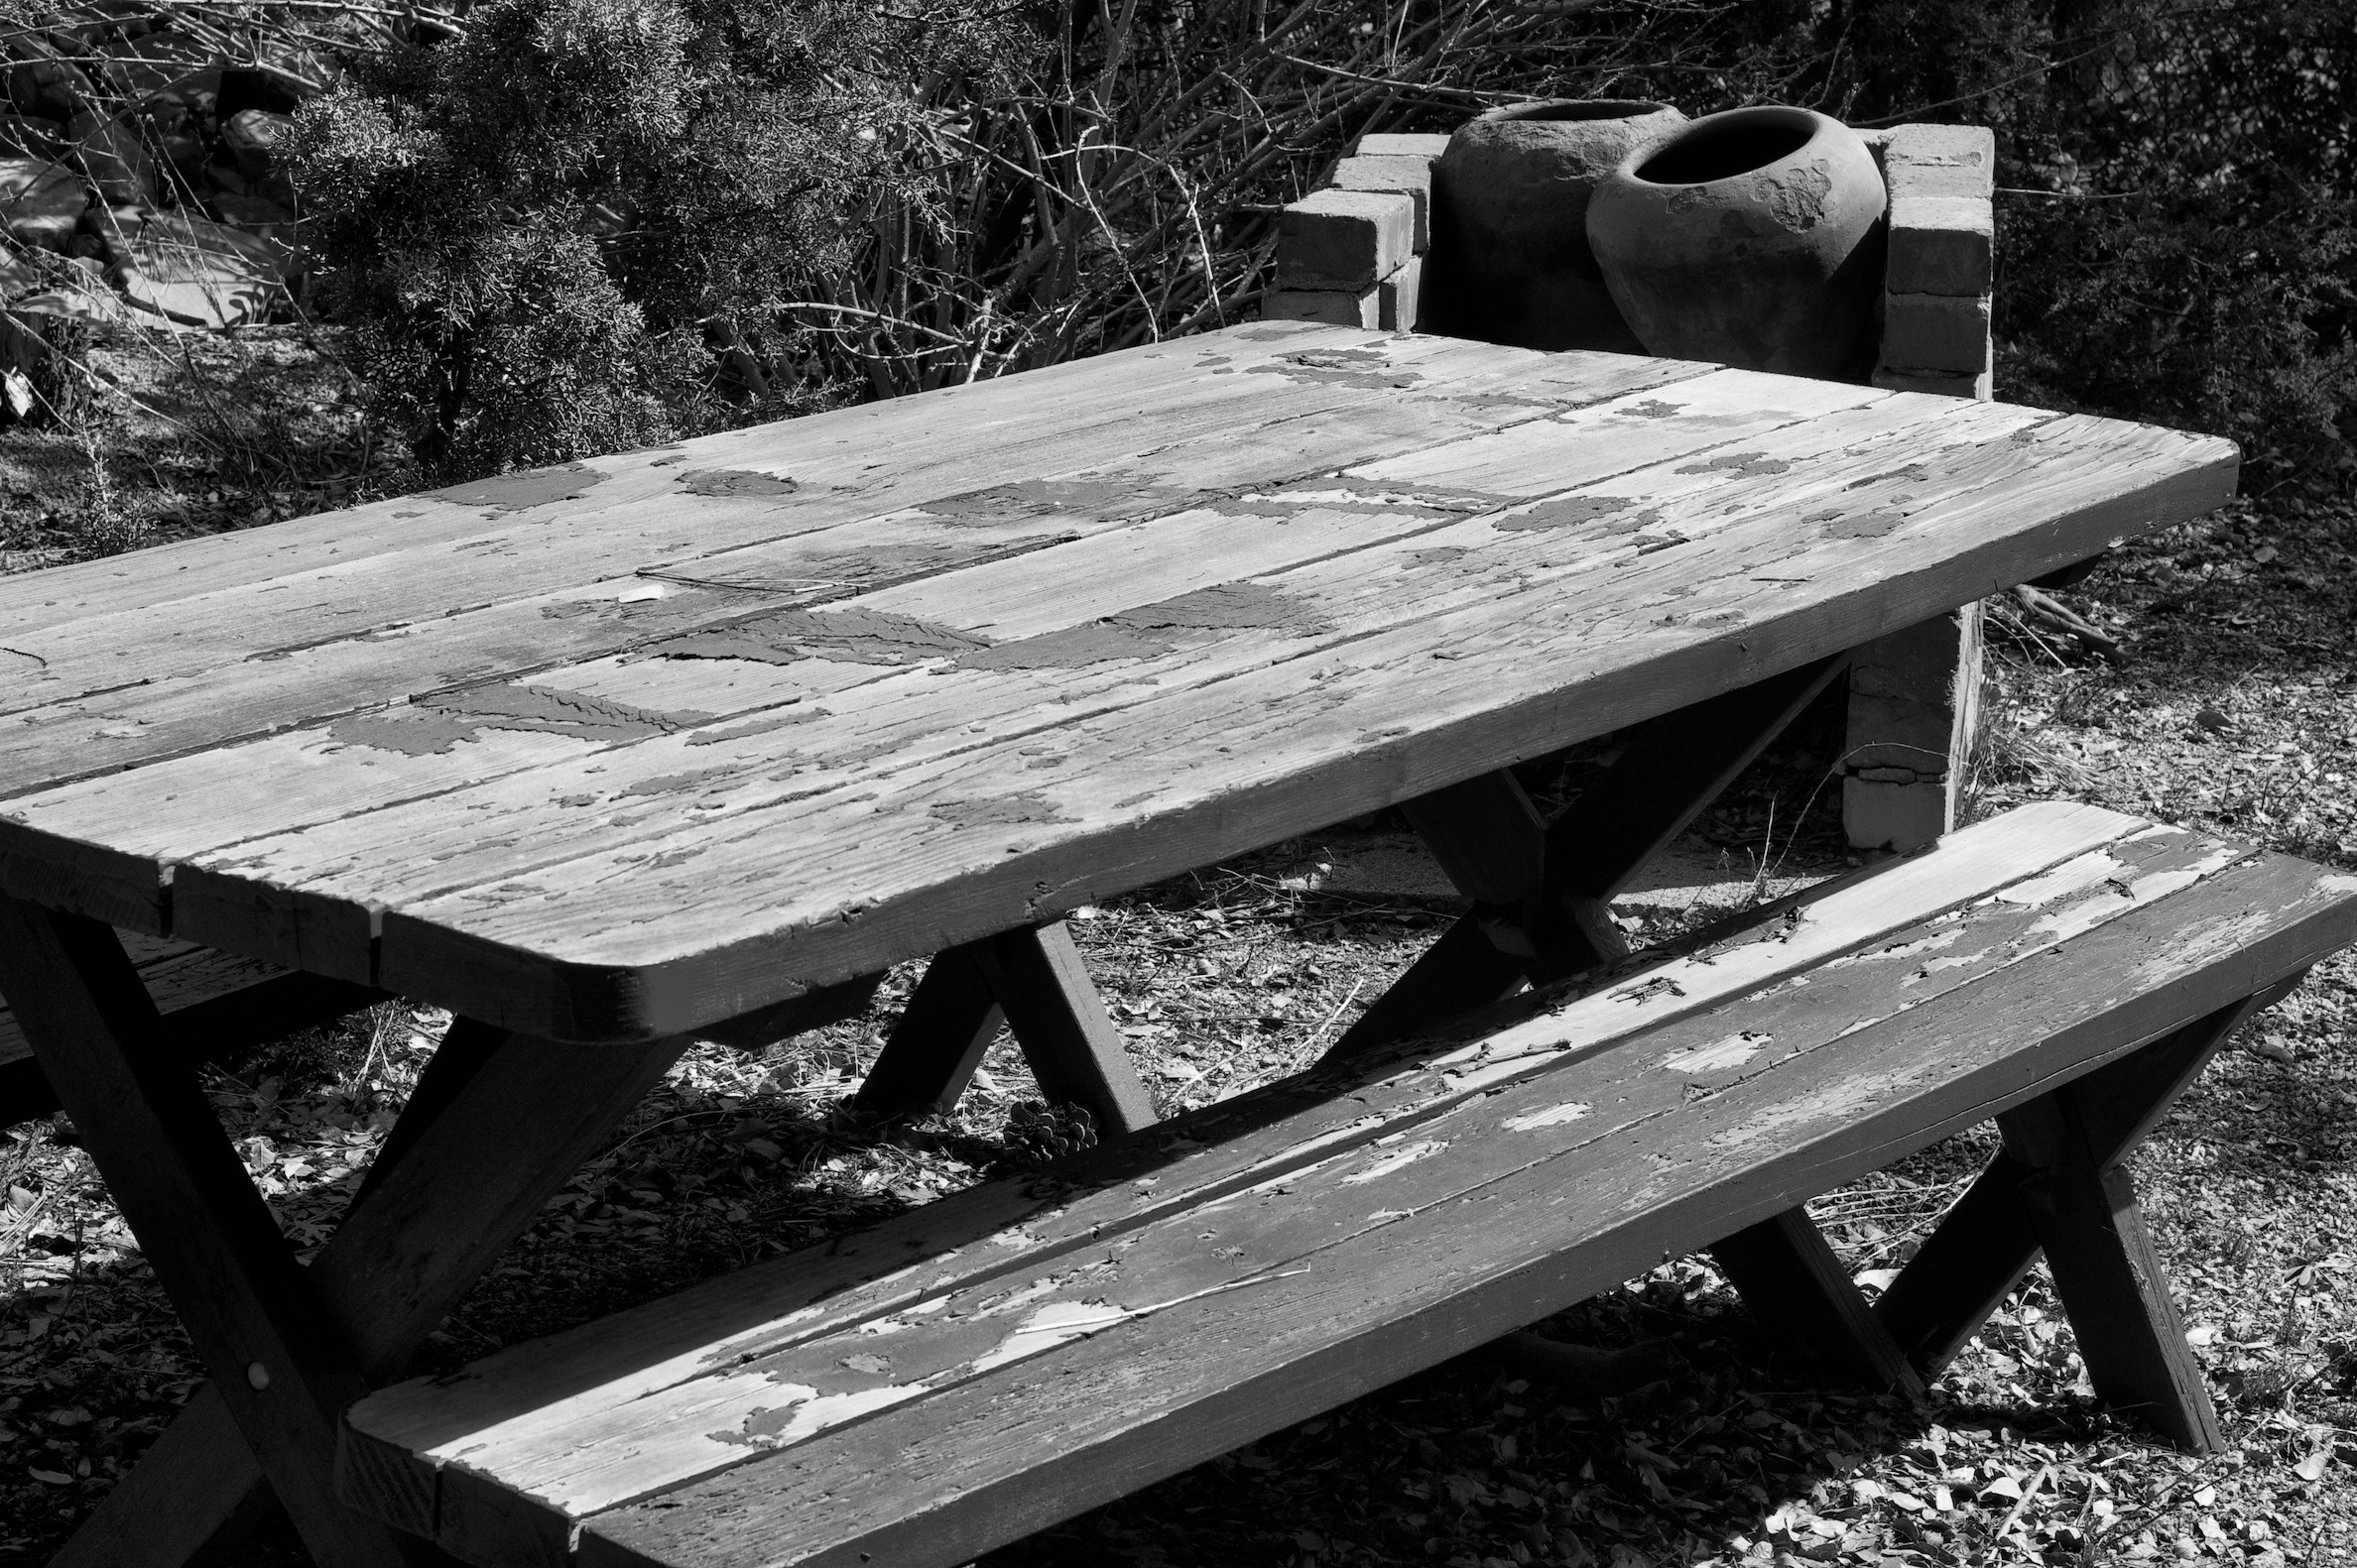
table, black and white, wood, white, bench, black, furniture, monochrome, dailyshoot, monochrome photography